Aterian

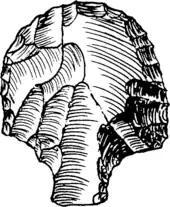
Aterian nosed end-scraper

More recently, a large-scale study of North African stone tool assemblages, including Aterian assemblages, indicated that the traditional concept of stone tool industries is problematic in the North African Middle Stone Age. Although the term Aterian defines Middle Stone Age assemblages from North Africa with tanged tools, the concept of an Aterian industry obfuscates other similarities between tanged tool assemblages and other non-Aterian North African assemblages of the same date. For example, bifacial leaf points are found widely across North Africa in assemblages that lack tanged tools and Levallois flakes and cores are near ubiquitous. Instead of elaborating discrete industries, the findings of the comparative study suggest that North Africa during the Last Interglacial comprised a network of related technologies whose similarities and differences correlated with geographical distance and the palaeohydrology of a Green Sahara. Assemblages with tanged tools may therefore reflect particular activities involving the use of such tool types, and may not necessarily reflect a substantively different archaeological culture to others from the same period in North Africa. The findings are significant because they suggest that current archaeological nomenclatures do not reflect the true variability of the archaeological record of North Africa during the Middle Stone Age from the Last Interglacial, and hints at how early modern humans dispersed into previously uninhabitable environments. This notwithstanding, the term still usefully denotes the presence of tanged tools in North African Middle Stone Age assemblages.